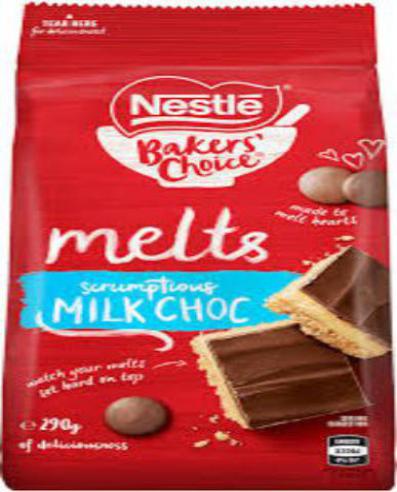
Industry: Food